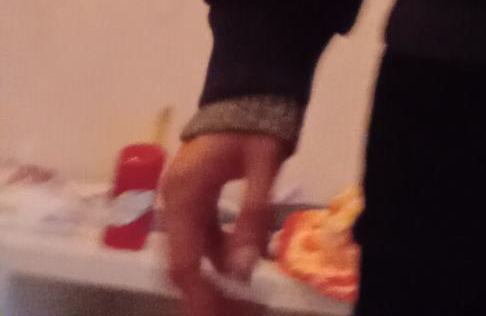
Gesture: no_gesture